Relief pitcher

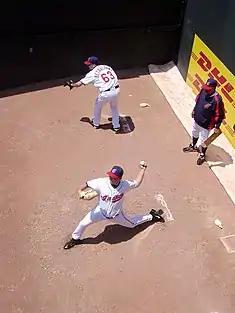
Cleveland Indians relief pitchers Aaron Fultz and Rafael Betancourt warming up in the bullpen at Jacobs Field in 2007

In baseball and softball, a relief pitcher or reliever is a pitcher who pitches in the game after the starting pitcher or another relief pitcher has been removed from the game due to fatigue, injury, ineffectiveness, ejection, high pitch count, or for other strategic reasons, such as inclement weather delays or pinch hitter substitutions. Relief pitchers are further divided informally into various roles, such as closers, setup men, middle relief pitchers, left/right-handed specialists, and long relievers. Whereas starting pitchers usually throw so many pitches in a single game that they must rest several days before pitching in another, relief pitchers are expected to be more flexible and typically pitch in more games with a shorter time period between pitching appearances but with fewer innings pitched per appearance. A team's staff of relievers is normally referred to metonymically as a team's bullpen, which refers to the area where the relievers sit during games, and where they warm-up prior to entering the game.